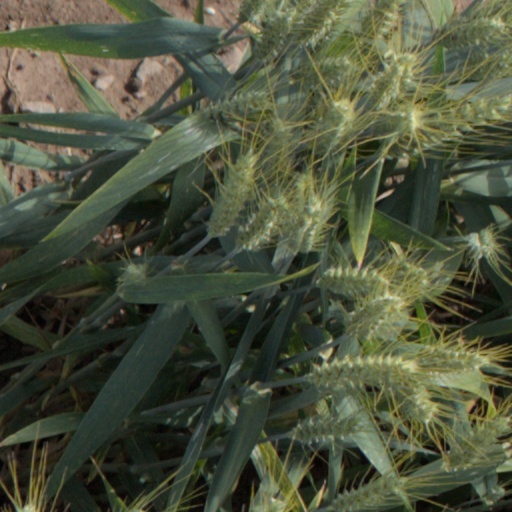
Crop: wheat